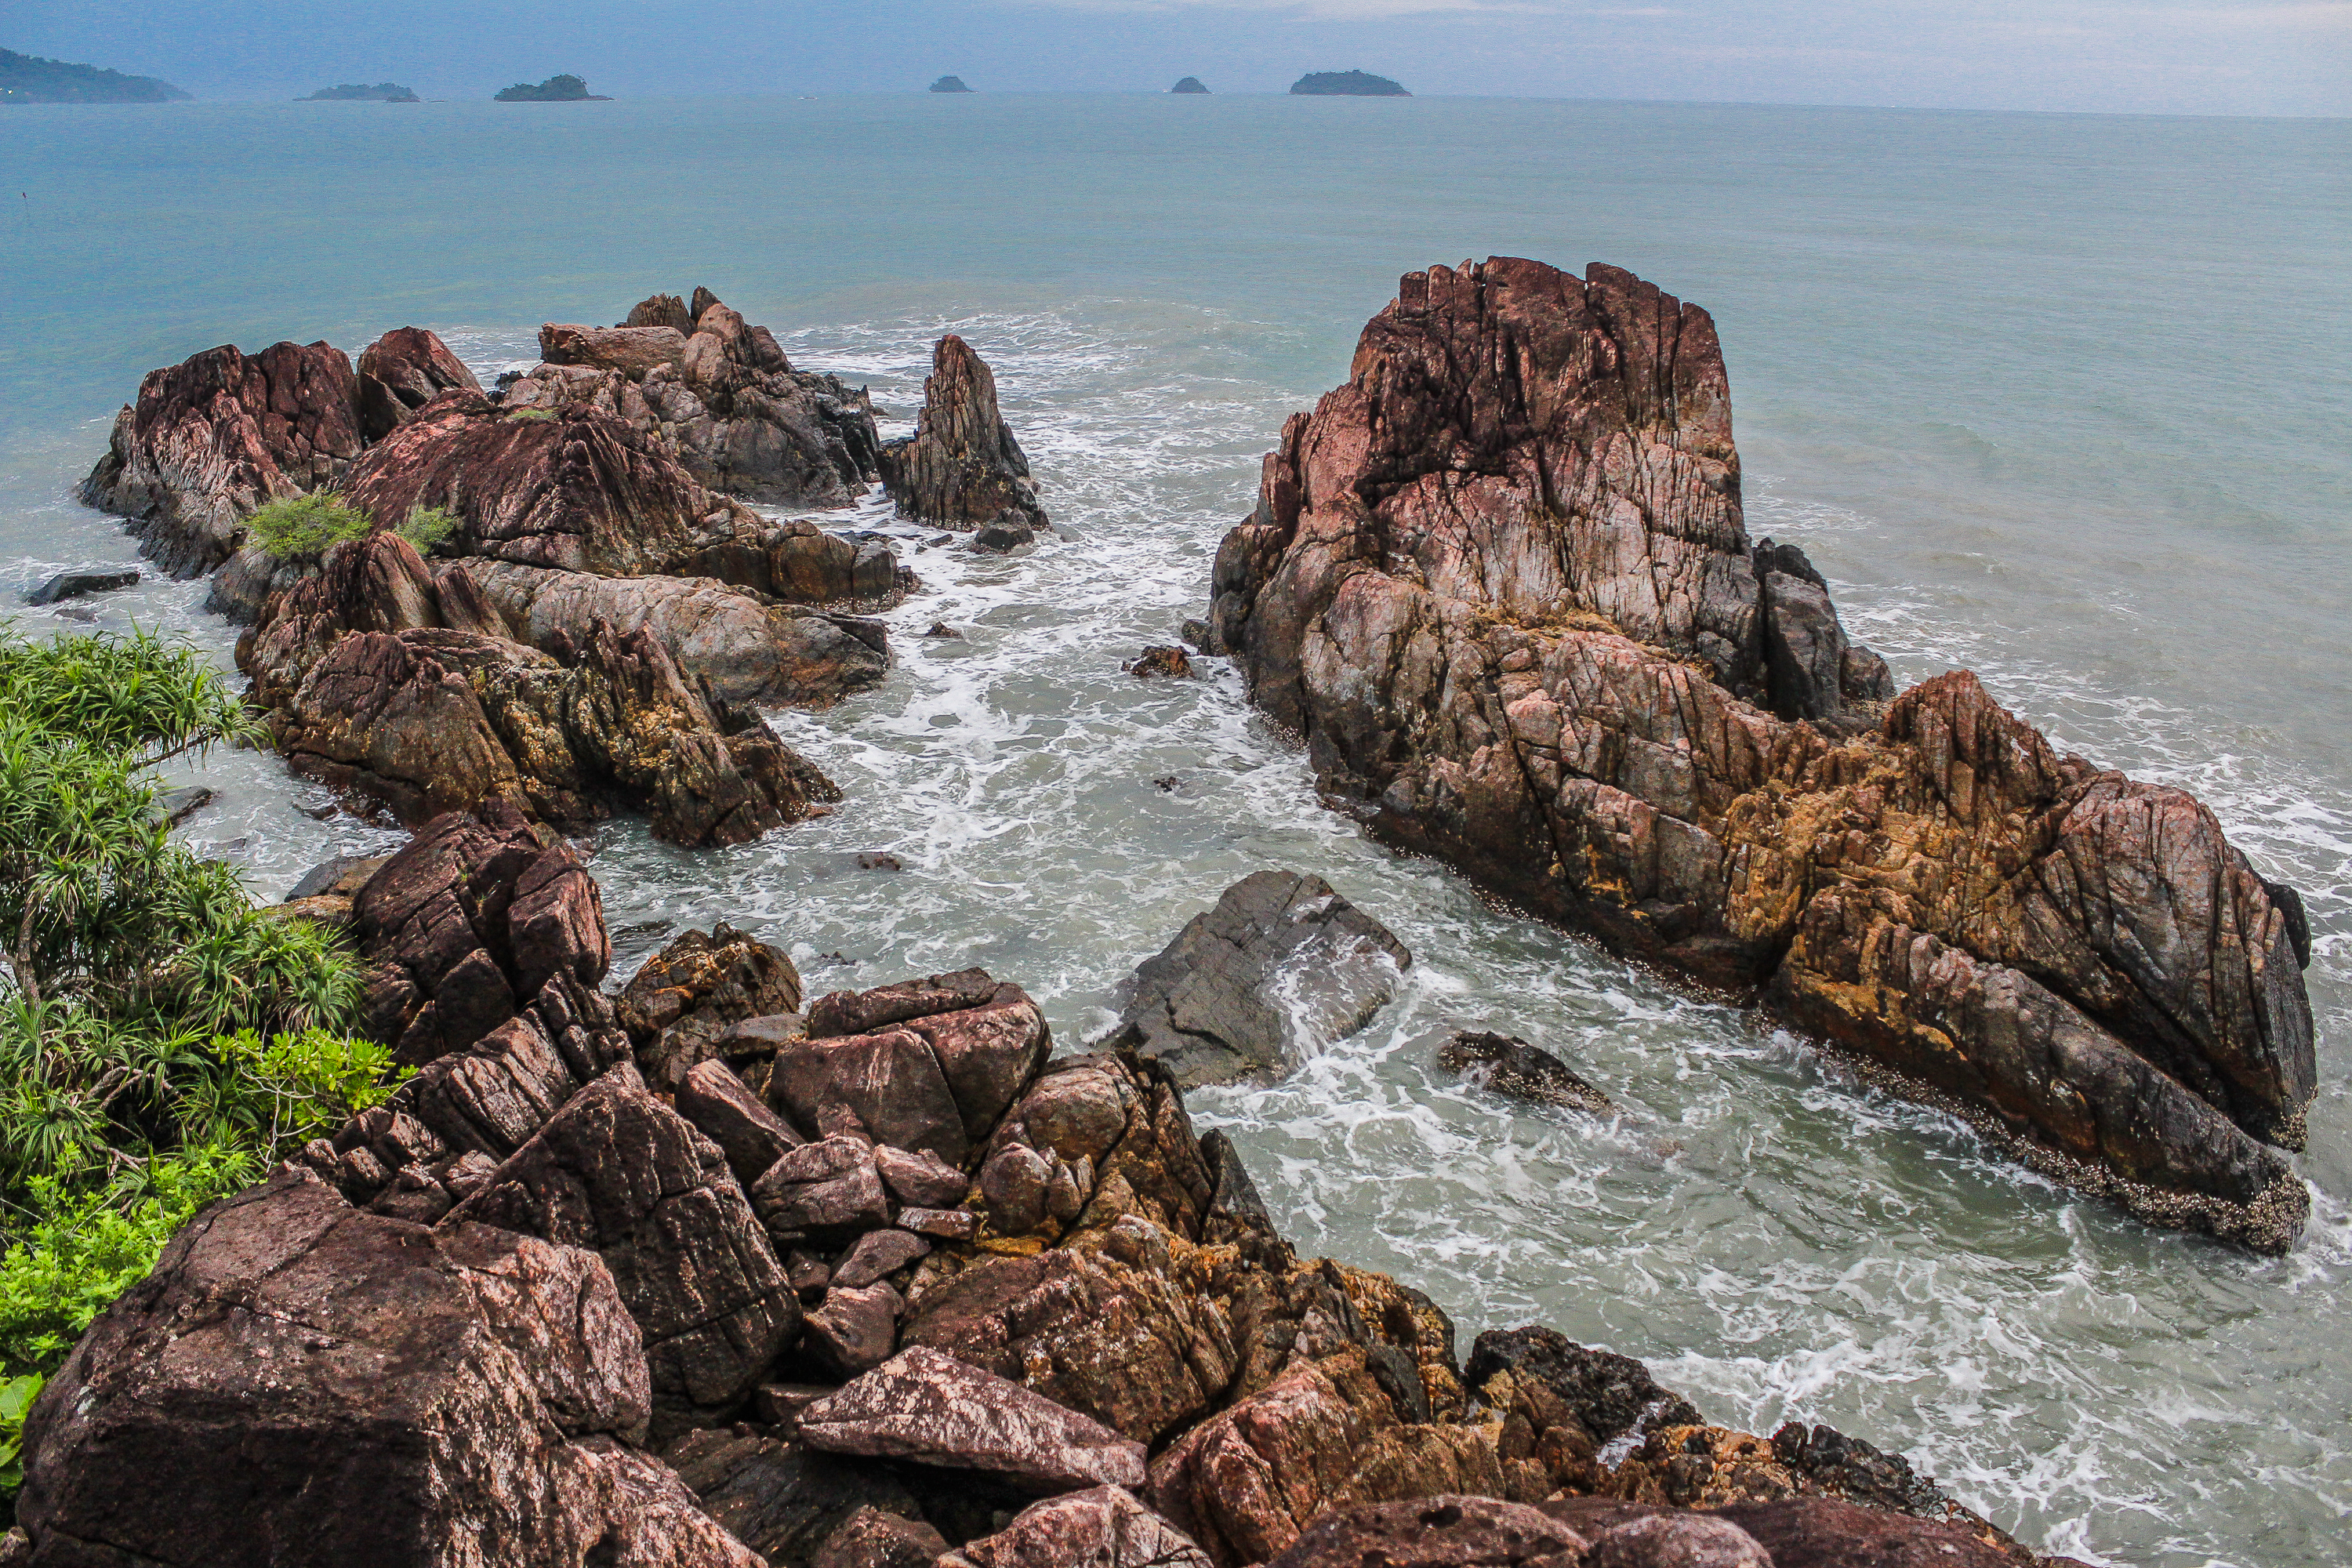
thailand, nature, tropical, sea, island, landscape, travel, ocean, water, blue, paradise, sky, beach, tree, summer, resort, chang, asia, sunny, green, relax, nobody, exotic, palm, tourism, beautiful, koh, coast, vacation, rock, shore, coastal and oceanic landforms, promontory, headland, cape, cliff, wave, klippe